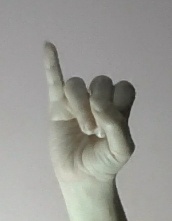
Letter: meem